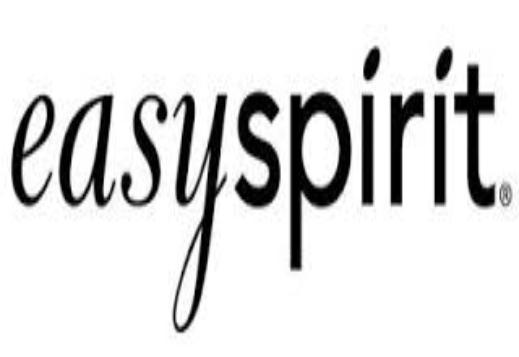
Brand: Easy Spirit
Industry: Clothes